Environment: real
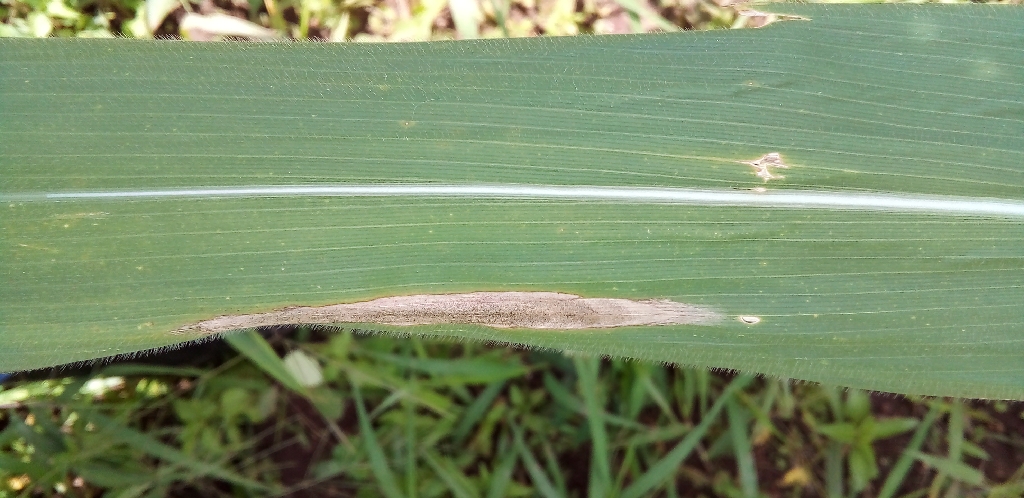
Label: northern_corn_leaf_blight